Hermann von der Hardt

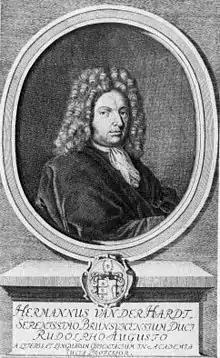
Hermann von der Hardt.

Hermann von der Hardt (November 15, 1660 – February 28, 1746) was a German historian and orientalist.